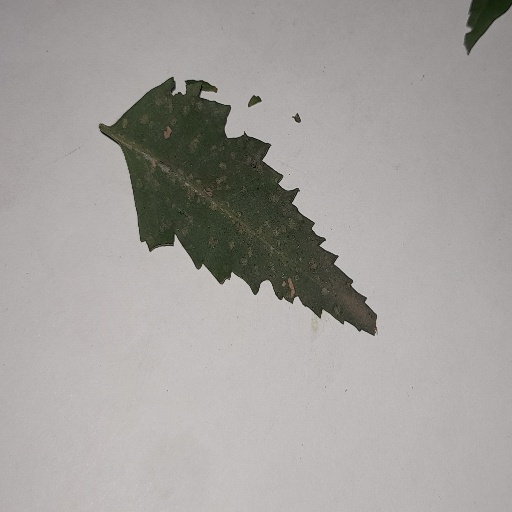
Species: Neem
Leaf condition: Powdery Mildew